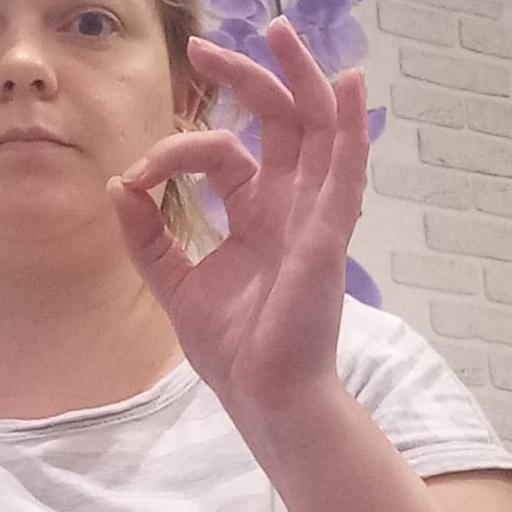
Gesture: ok